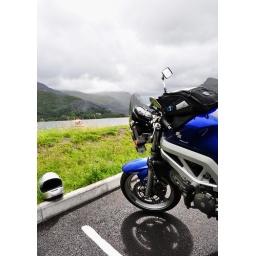
My bike at the lake in Dolgellau, Wales.